Pierre Lafon

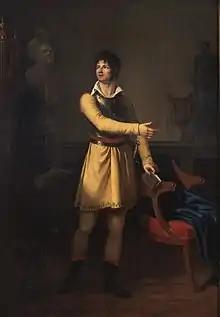
Eugénie Delaporte, "Pierre Lafon, dans le costume de Tancrède, répétant son rôle dans sa loge", Salon de 1802, Stockholm

Pierre Rapenouille, known professionally as Pierre Lafon, was a French dramatic actor born in Lalinde, France on .